Patrick Leahy Burlington International Airport

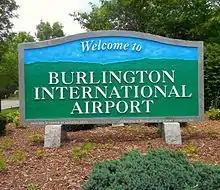
BIA main entrance sign

In 1941, 75 acres of land adjacent to the airport were purchased through a City of Burlington bond as part of a major upgrade of the airport.